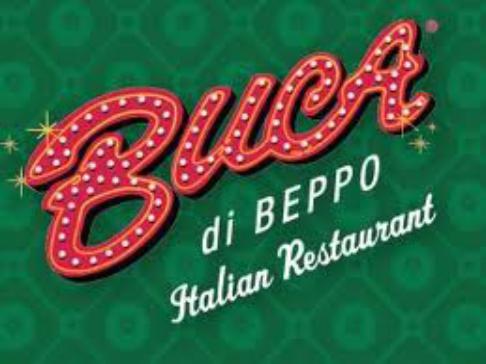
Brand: Buca di Beppo
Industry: Food